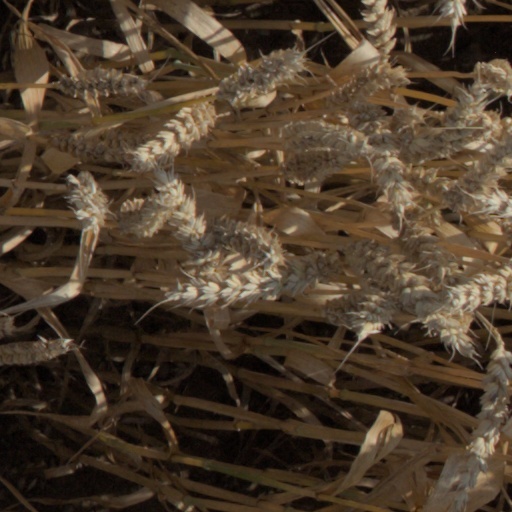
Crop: wheat